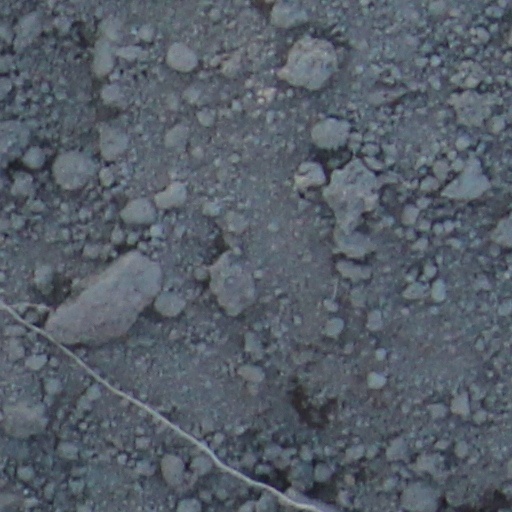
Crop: wheat